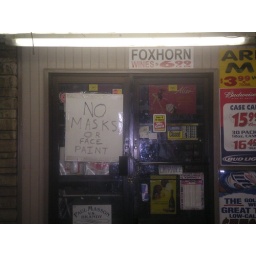
Picture on the door of a liquor store in MD (I thought the sign was funny)